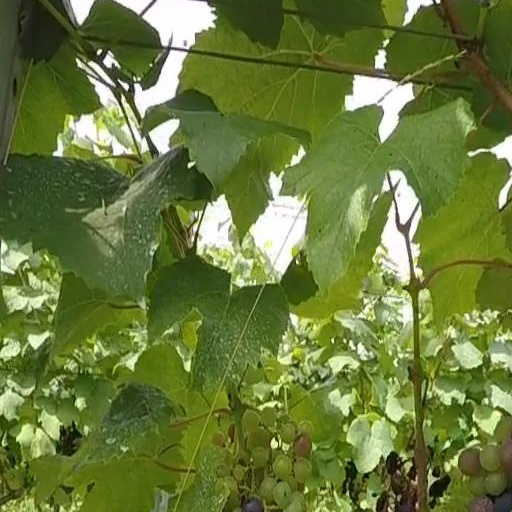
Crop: grape